Mapping of Venus

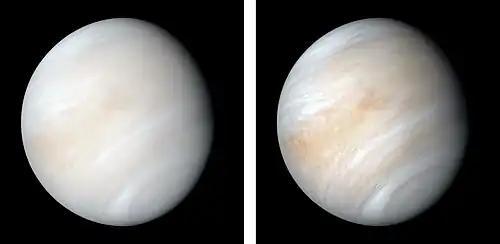

Before the development of radar-based observation, the thick yellow Venusian atmosphere hid surface features. In the 1920s, the first Venus ultraviolet project captured the thick atmosphere of Venus, but provided no information about the surface.